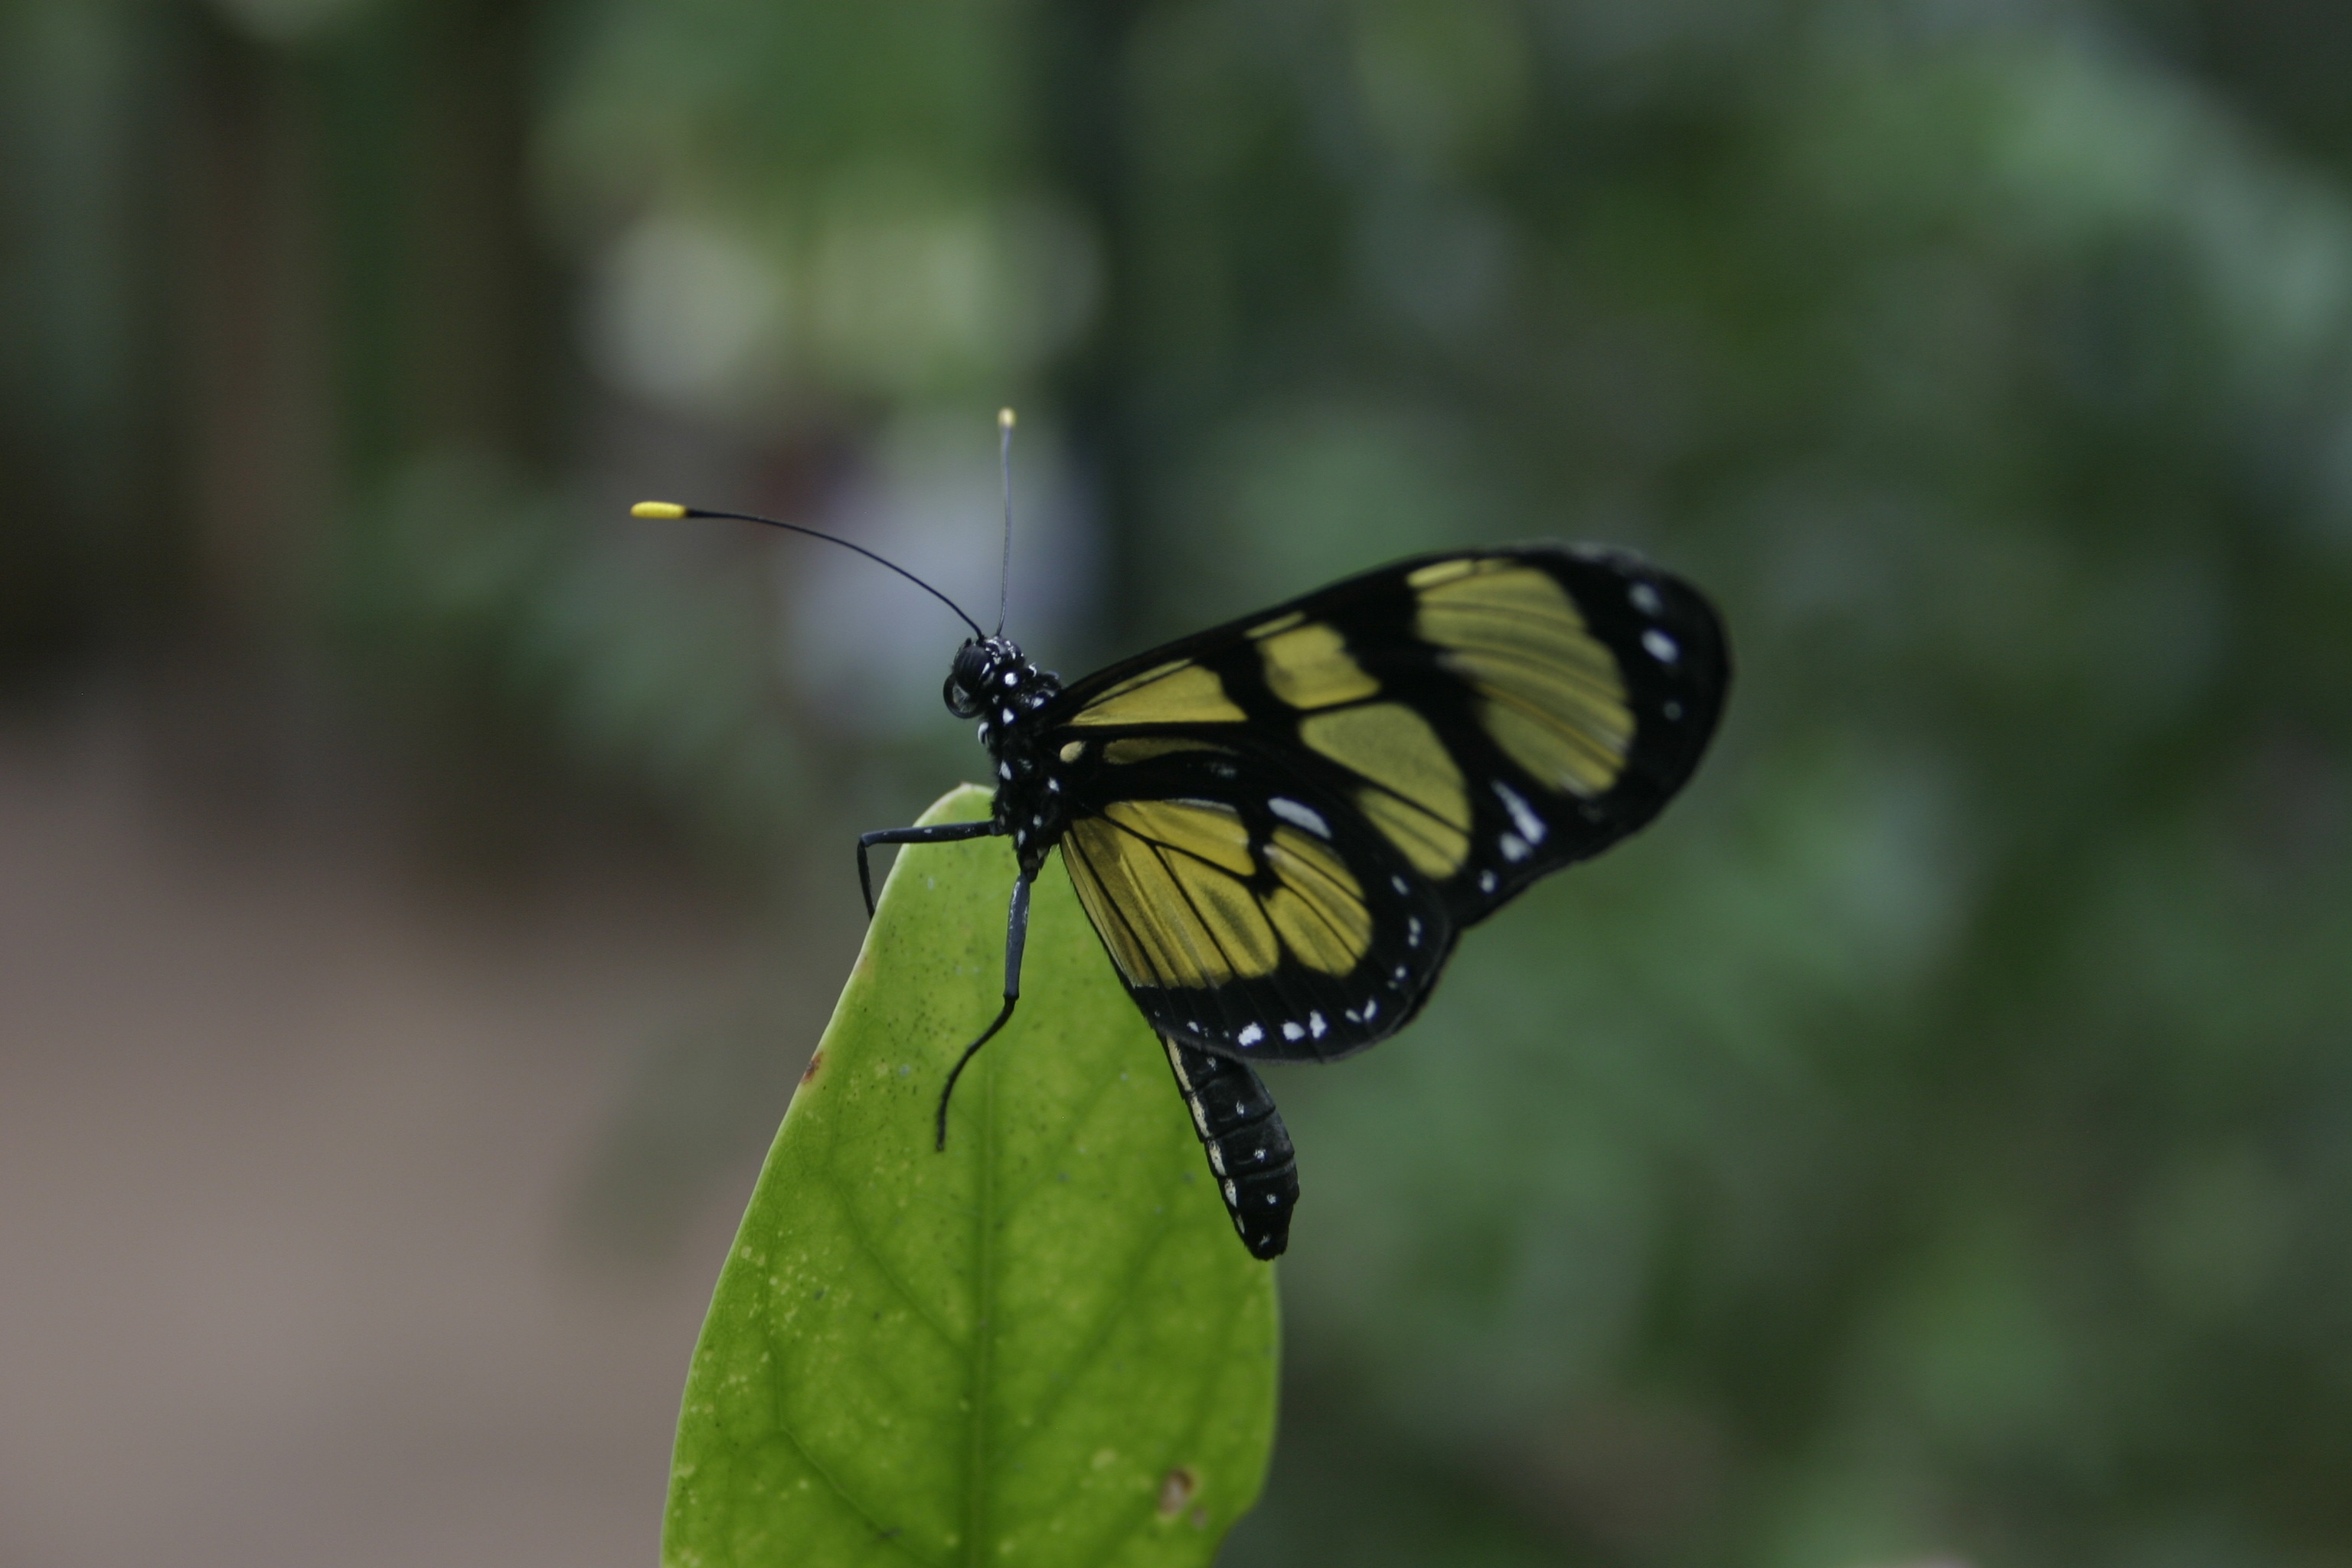
nature, wing, photography, flower, wildlife, green, insect, butterfly, fauna, invertebrate, life, close up, monarch butterfly, wings, insects, macro photography, arthropod, butterfly wings, pollinator, plant stem, moths and butterflies, lycaenid, brush footed butterfly